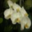
Label: orchid